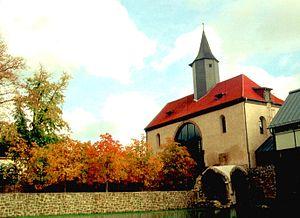
Cet article liste les abbayes cisterciennes actives ou ayant existé sur le territoire allemand actuel. Il s'agit des abbayes de religieux appartenant à l'ordre cistercien.
L’abbaye de Volkenroda est une ancienne abbaye cistercienne, située en Thuringe non loin de Mühlhausen, construite au XIIᵉ siècle, abandonnée et partiellement détruite durant les guerres de religion puis la guerre de Trente Ans, restaurée et occupée depuis 1994 par la Jesus-Bruderschaft, une communauté œcuménique.